Tirilye

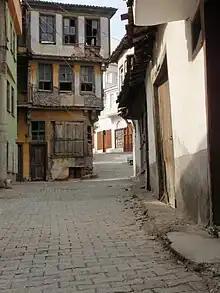
Street

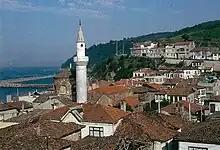
Zeytinbağı in 1990

Tirilye (between 1968 and 2012: "Zeytinbağı", "Olive yard") is a neighbourhood of the municipality and district of Mudanya, Bursa Province, Turkey. Its population is 1,409 (2022). With the 2013 Turkish local government reorganisation, its town ("belde") status and its municipality ("belediye") were abolished, and it was made a neighbourhood ("mahalle"). It is situated west of Mudanya along the Marmara seashore. The area, which was inhabited since the eighth century BC, was formerly known as Τρίγλεια, "Trigleia" or Βρύλλειον, "Brylleion" in Greek. The most important historical structure in Tirilye (Triglia) is that of the Byzantine Haghios Stefanos Church (Hinolakkos Monastery, 780 AC), known today as the Fatih Mosque. Mudanya, a residential and commercial development in this township is under state protection as a historical site.